R. DeWitt Miller

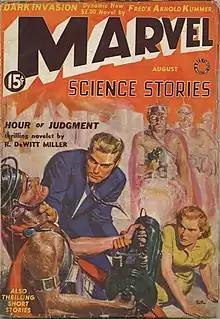
Miller's novelette "Hour of Judgment" was the cover story for the August 1939 issue of Marvel Science Stories

Richard DeWitt Miller (January 22, 1910 – June 3, 1958) was an American writer of science fiction and Forteana. His first science-fiction publication was "The Shapes" which appeared in Astounding Science Fiction in 1936. His non-fiction books include "You Do Take It With You" (1936) (a book about Fortean phenomena) as well as "The Mastery of the Master" (1944), "Impossible - Yet It Happened" (also known as "Forgotten Mysteries: True Stories of the Supernatural", 1947), "Stranger Than Life" (1955), "You Do Take It with You: An Adventure into the Vaster Reality" (1955), and "Reincarnation: The Whole Startling Story" (1956). Miller wrote one science-fiction novelette published in March 1938 by "Astounding Science Fiction" under the title "The Master Shall Not Die" with no collaborator; it was not issued in book form until 1956, when Ace Books brought it out in its dos-à-dos format Ace Doubles under the title "The Man Who Lived Forever", with co-author Anna Hunger. The book was bound back-to-back with Jerry Sohl's "The Mars Monopoly". Miller also authored a fantasy work entitled "The Loose Board in the Floor" (1951).